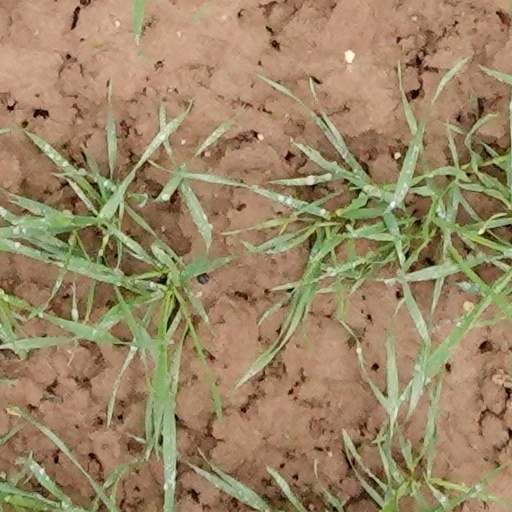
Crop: wheat